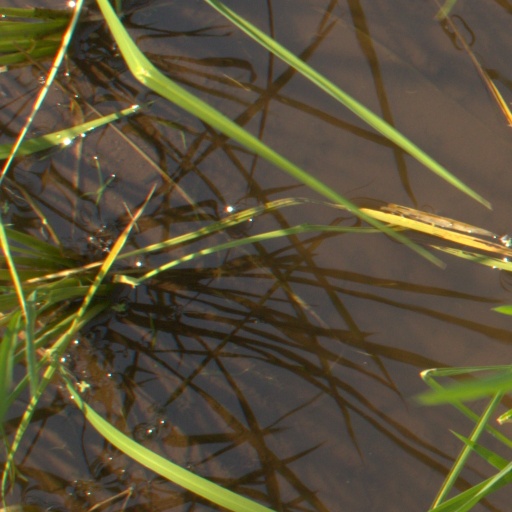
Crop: rice